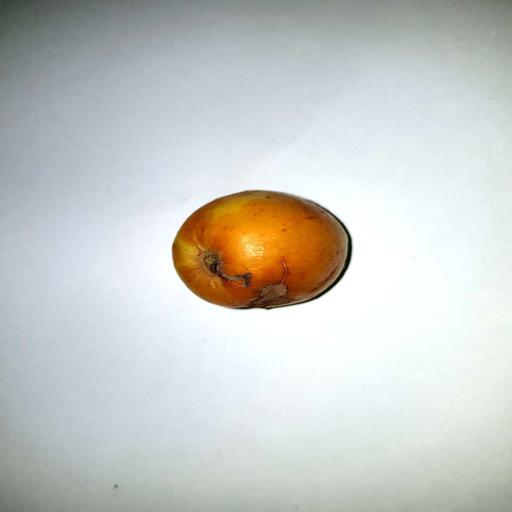
Label: bruised